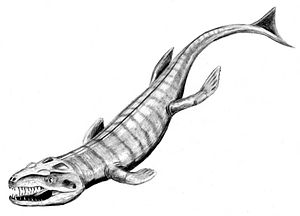
Dakosaurus
Dakosaurus andiniensis
"Den forhistoriske Dakosaurus andiniensis, med kælenavnet ""Godzilla"", er en krokodille fra den sene juratid i Sydamerika. De første fossildele af den blev opdaget 1996, og en omhyggelig undersøgelse af kraniets karaktertræk peger på at det er en krokodille, selvom det minder om et dinosaurhoved.